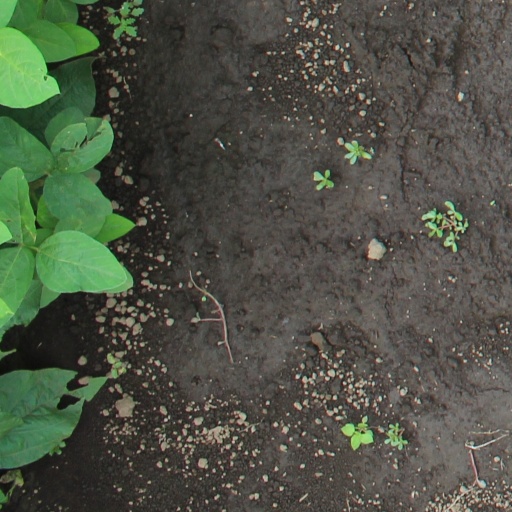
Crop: soybean